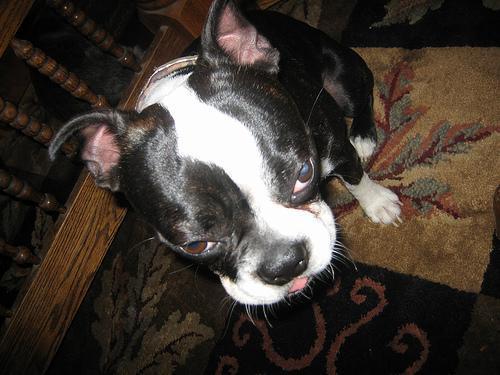
Boston_bull